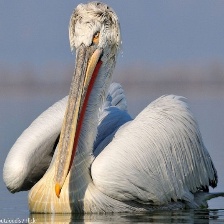
Species: DALMATIAN PELICAN
Scientific name: PELECANUS CRISPUS